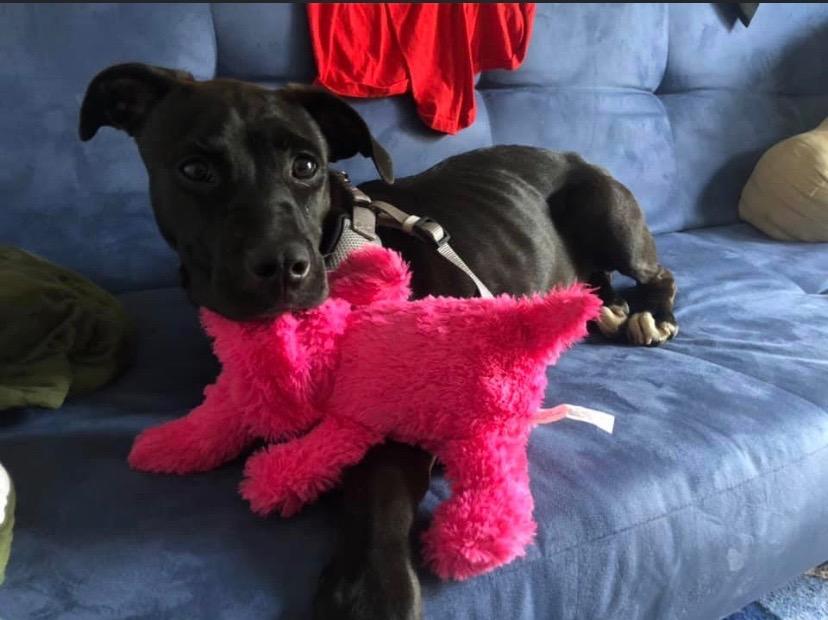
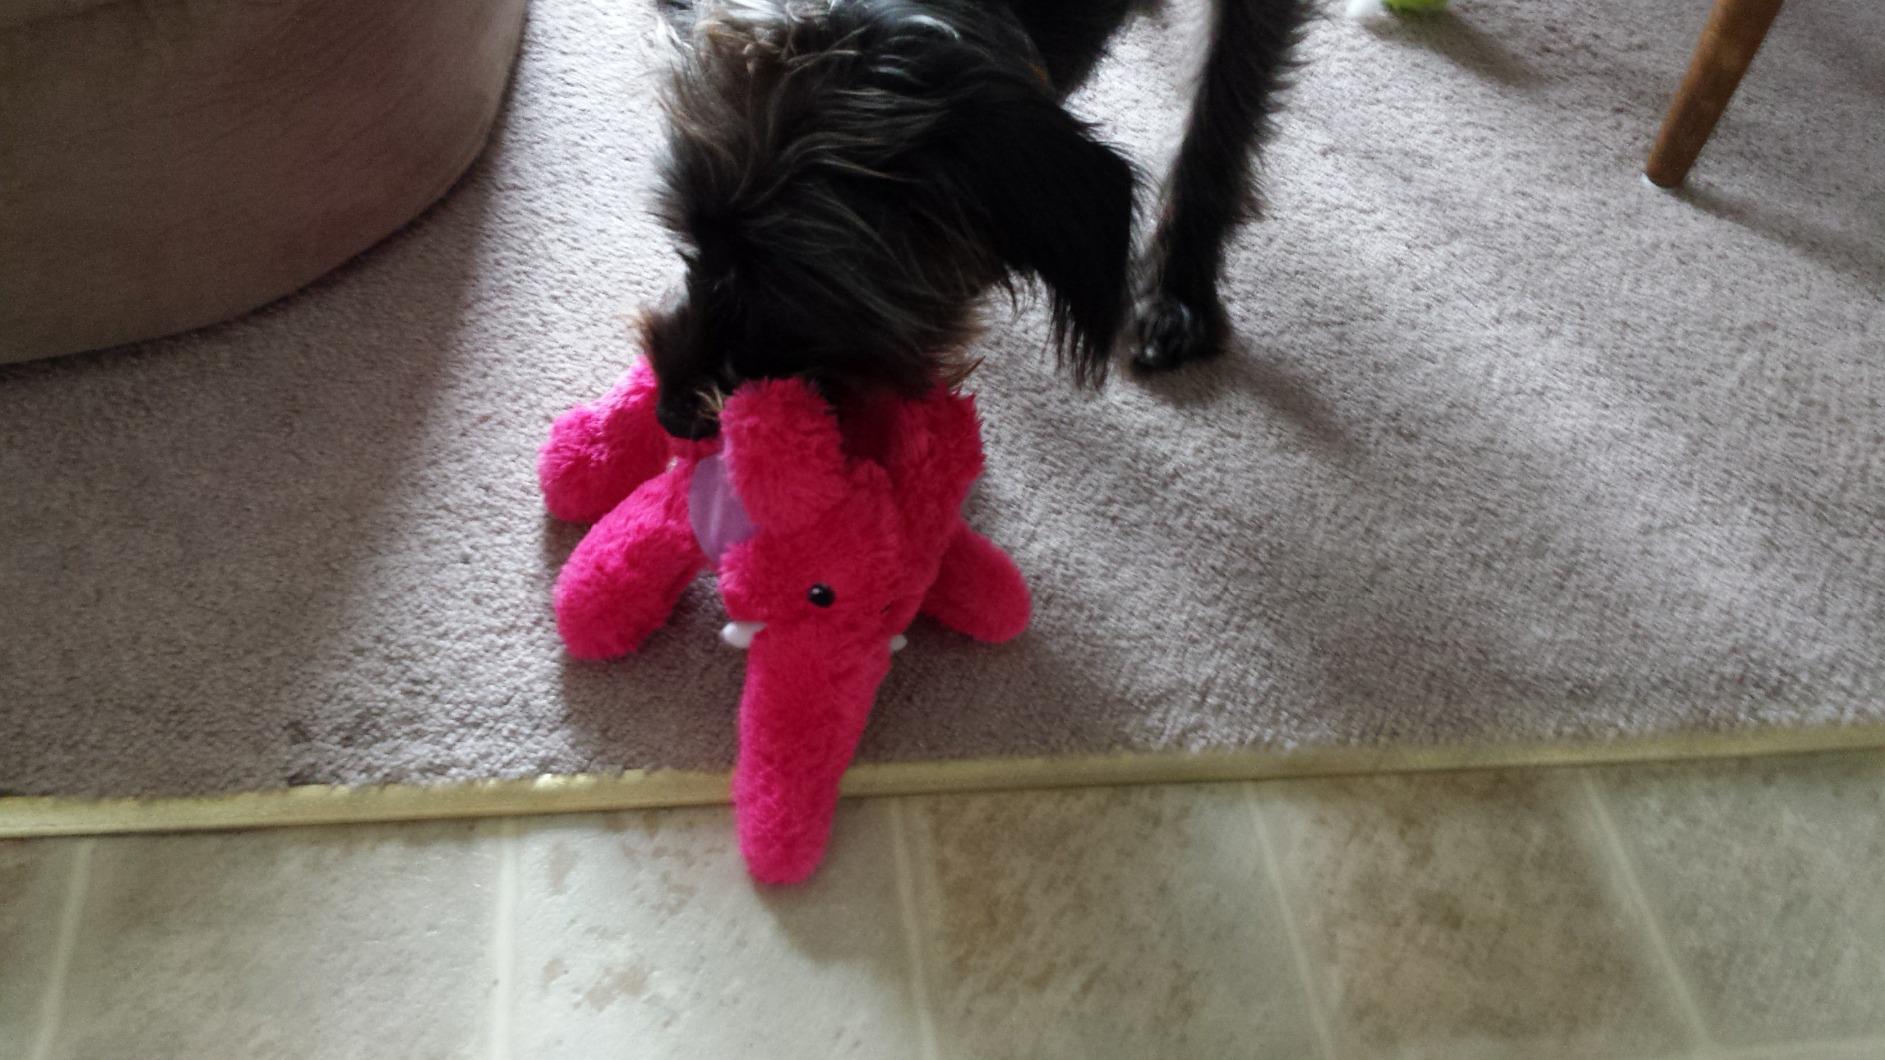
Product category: items_toy
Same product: yes